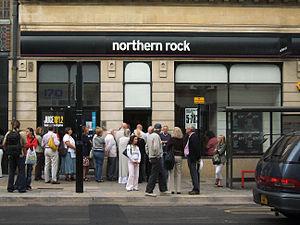
La Northern Rock est une banque britannique basée à Regent Centre, Newcastle upon Tyne dans le nord de l'Angleterre. Anciennement connue sous le nom de la Northern Rock Building Society, la banque a été fondée en 1997 quand la société entra au London Stock Exchange, distribuant des actions à ses membres qui possédaient un compte sur livret et des biens hypothéqués. Northern Rock a rejoint la bourse en tant que banque mineure et on s'est attendu à ce qu'elle soit absorbée par un de ses plus grands rivaux, mais elle est restée indépendante. En 2000, la Northern Rock rejoignit le FTSE index.